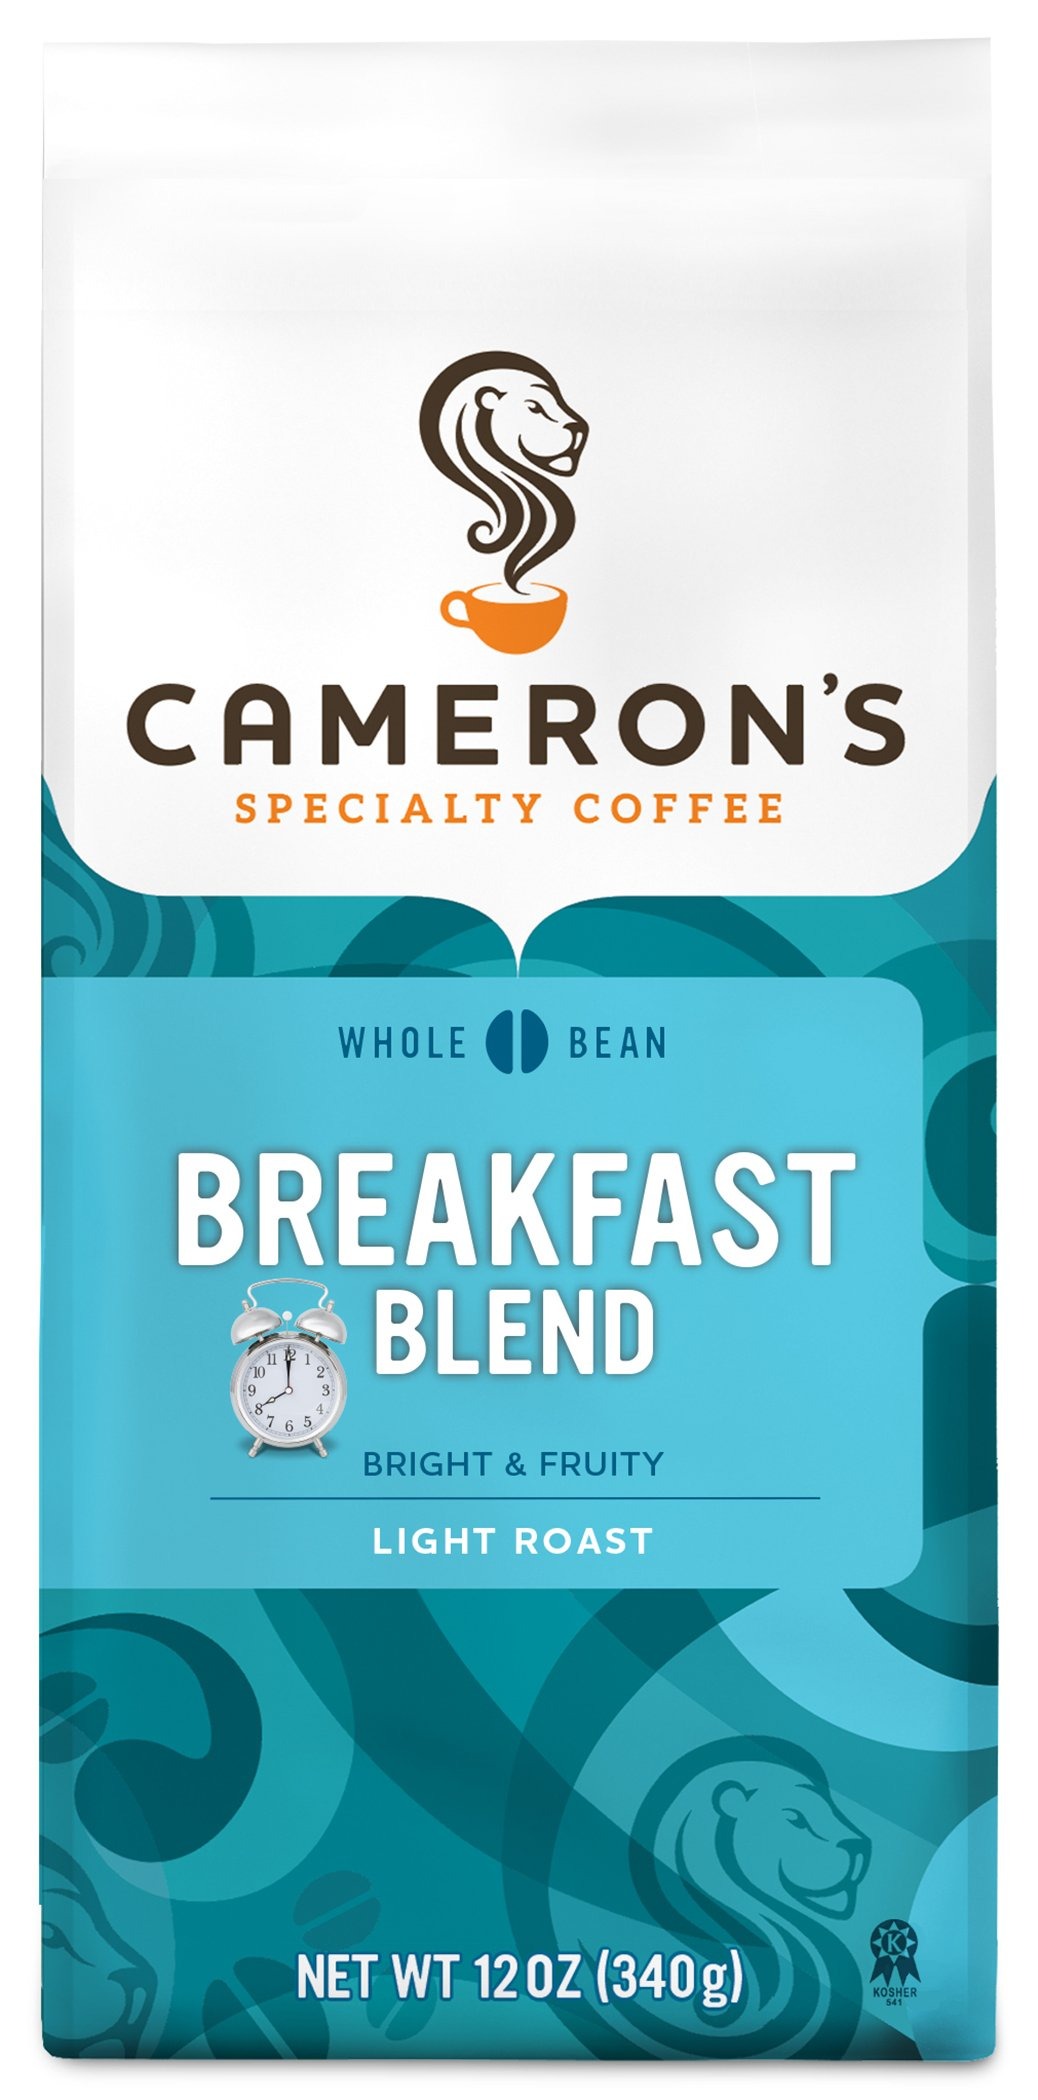
Item Name: Cameron's Coffee Roasted Whole Bean Coffee, Breakfast Blend, 12 Ounce (Pack of 3)
Bullet Point 1: Four premium coffees: Colombian Supremo, Mexican, Ethiopian and Costa Rican - roasted and blended to perfection. the perfect start!
Bullet Point 2: 100% Specialty Grade Arabica Coffee
Bullet Point 3: Whole bean coffee
Bullet Point 4: City Roast - medium
Value: 36.0
Unit: oz

Price: 7.57